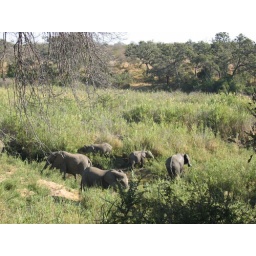
A herd of elephant in the river right next to our camp